Ejegod Windmill

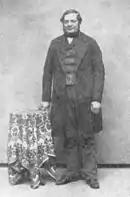
Jens Nicolai Jappe, a miller at Ejegod

The mill was built in 1816 for the farm Ejegod (now demolished) by the diplomat Michael Classen, a cousin of Johan Frederik Classen of nearby Corselitze. The following year, the mill and the neighbouring miller's house were insured against fire. The thatched warehouse immediately south of the mill is first mentioned in 1830.